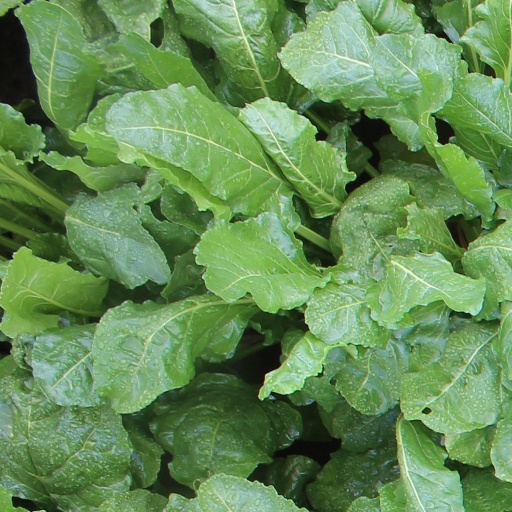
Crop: sugar beet